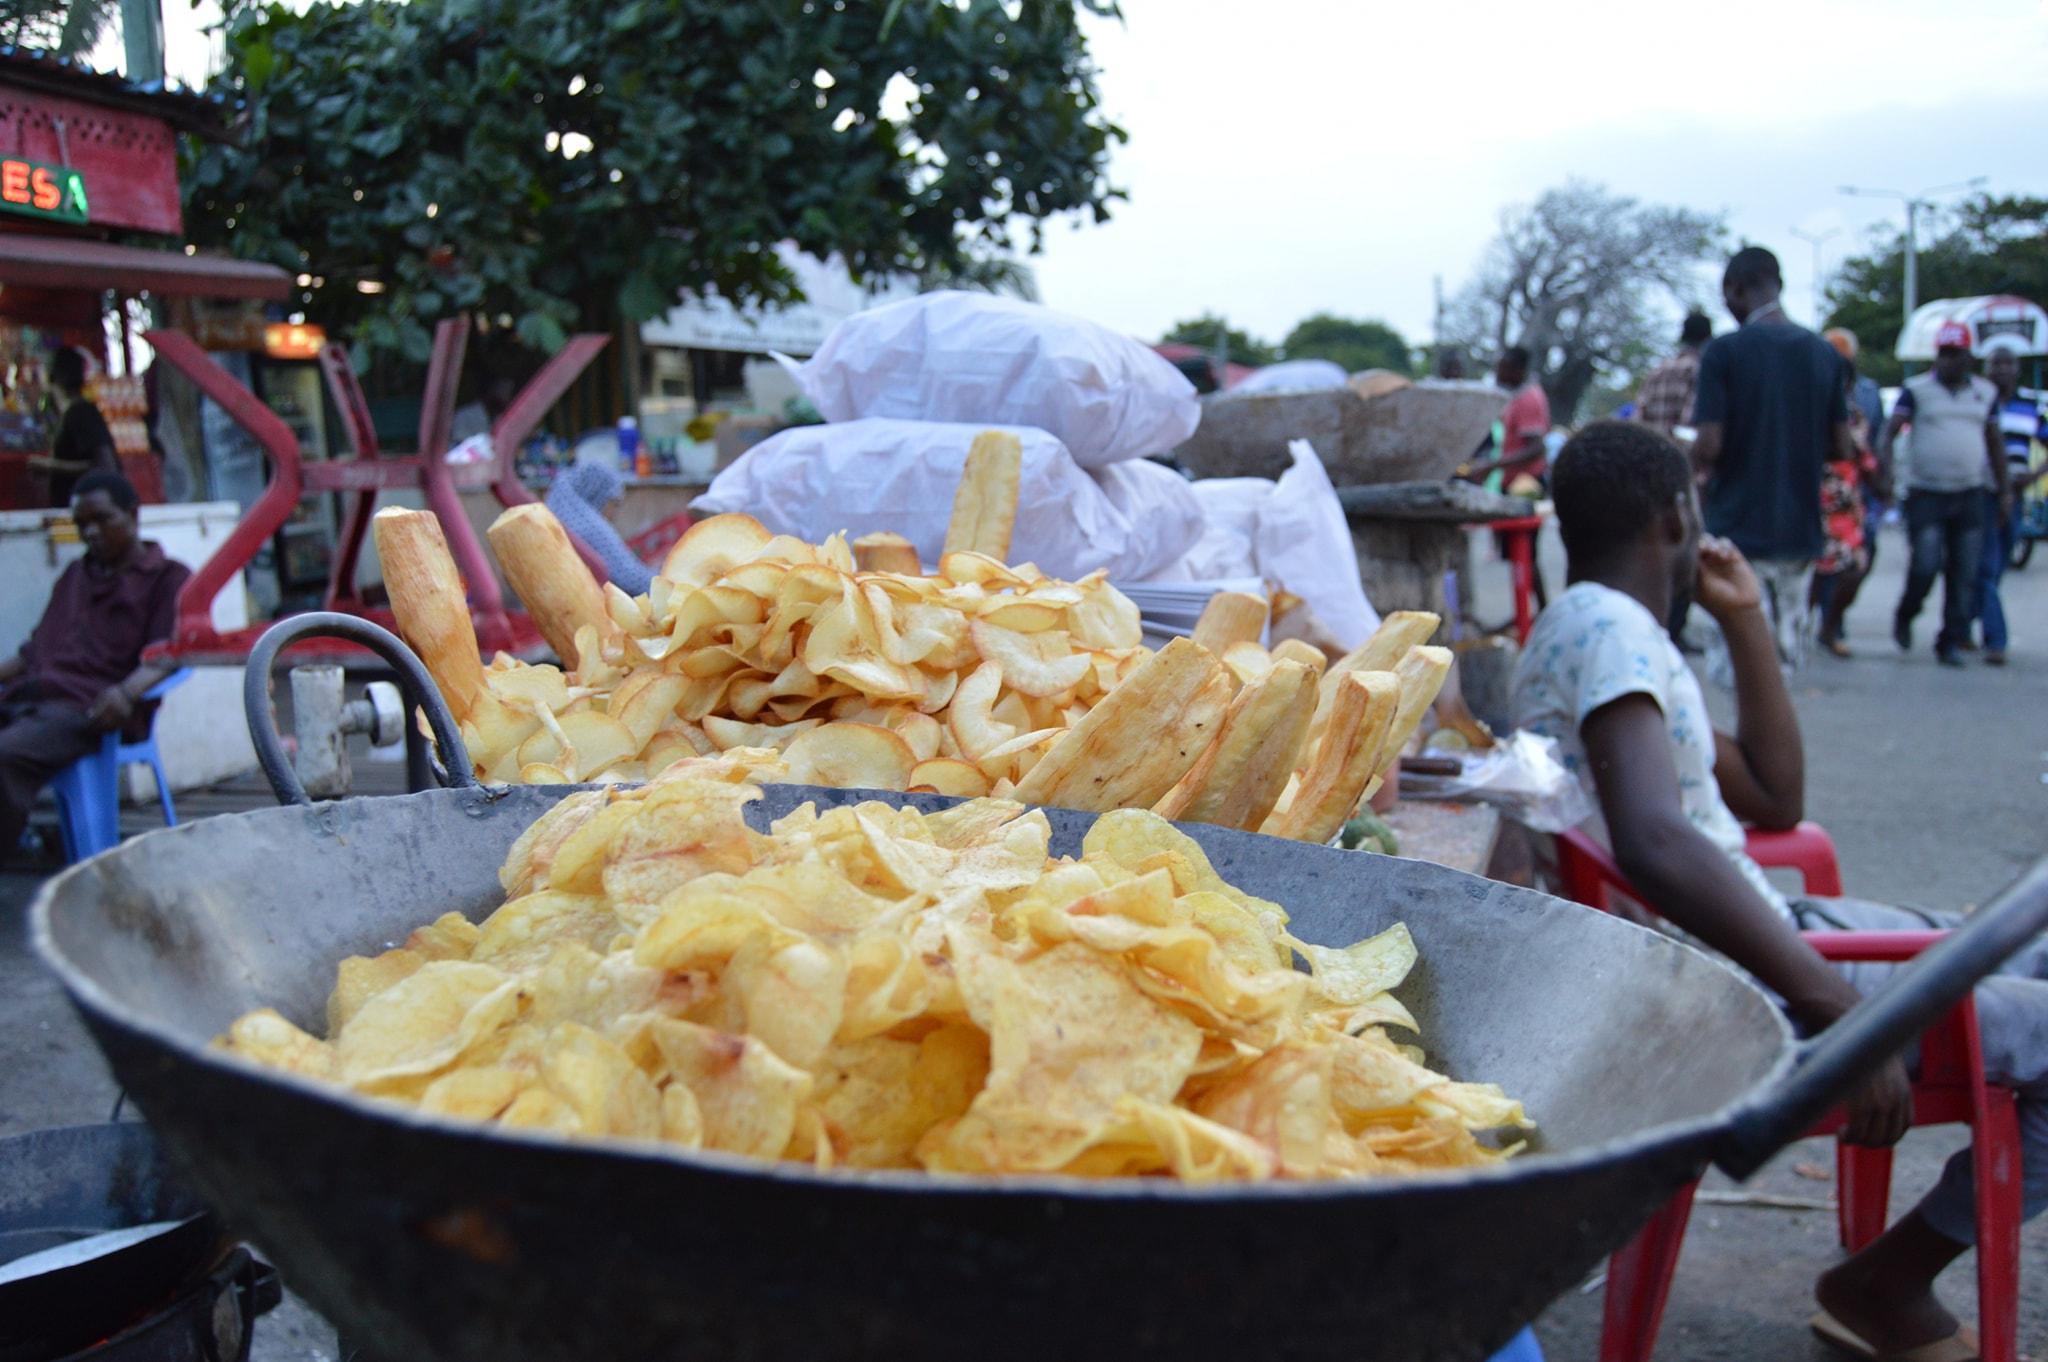
Kwenye barabara iliyo katika jiji lililo na shughuli mingi kuna duka la rangi ya nyekundu na kuna karai zilizo na viazi vilivyokaangwa na mihogo iliyochomwa. Kuna meza na viti, watu wameketi wengine wanatembea.